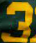
Number: 3